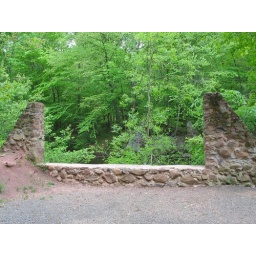
Remnants of bridge over the river